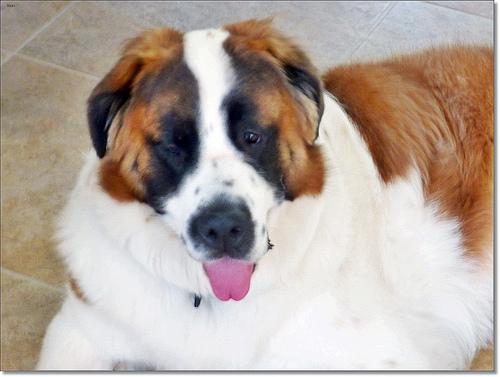
Breed: saint bernard